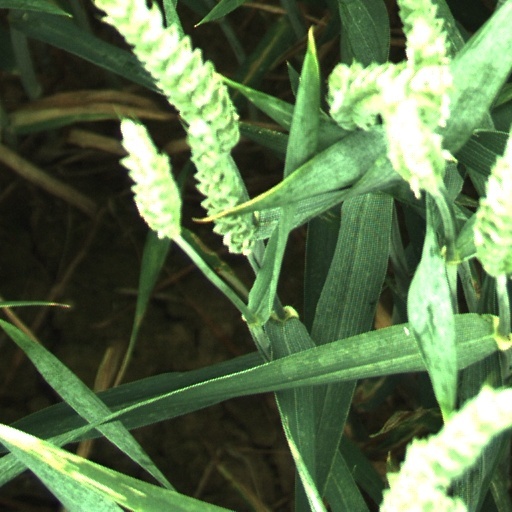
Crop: wheat